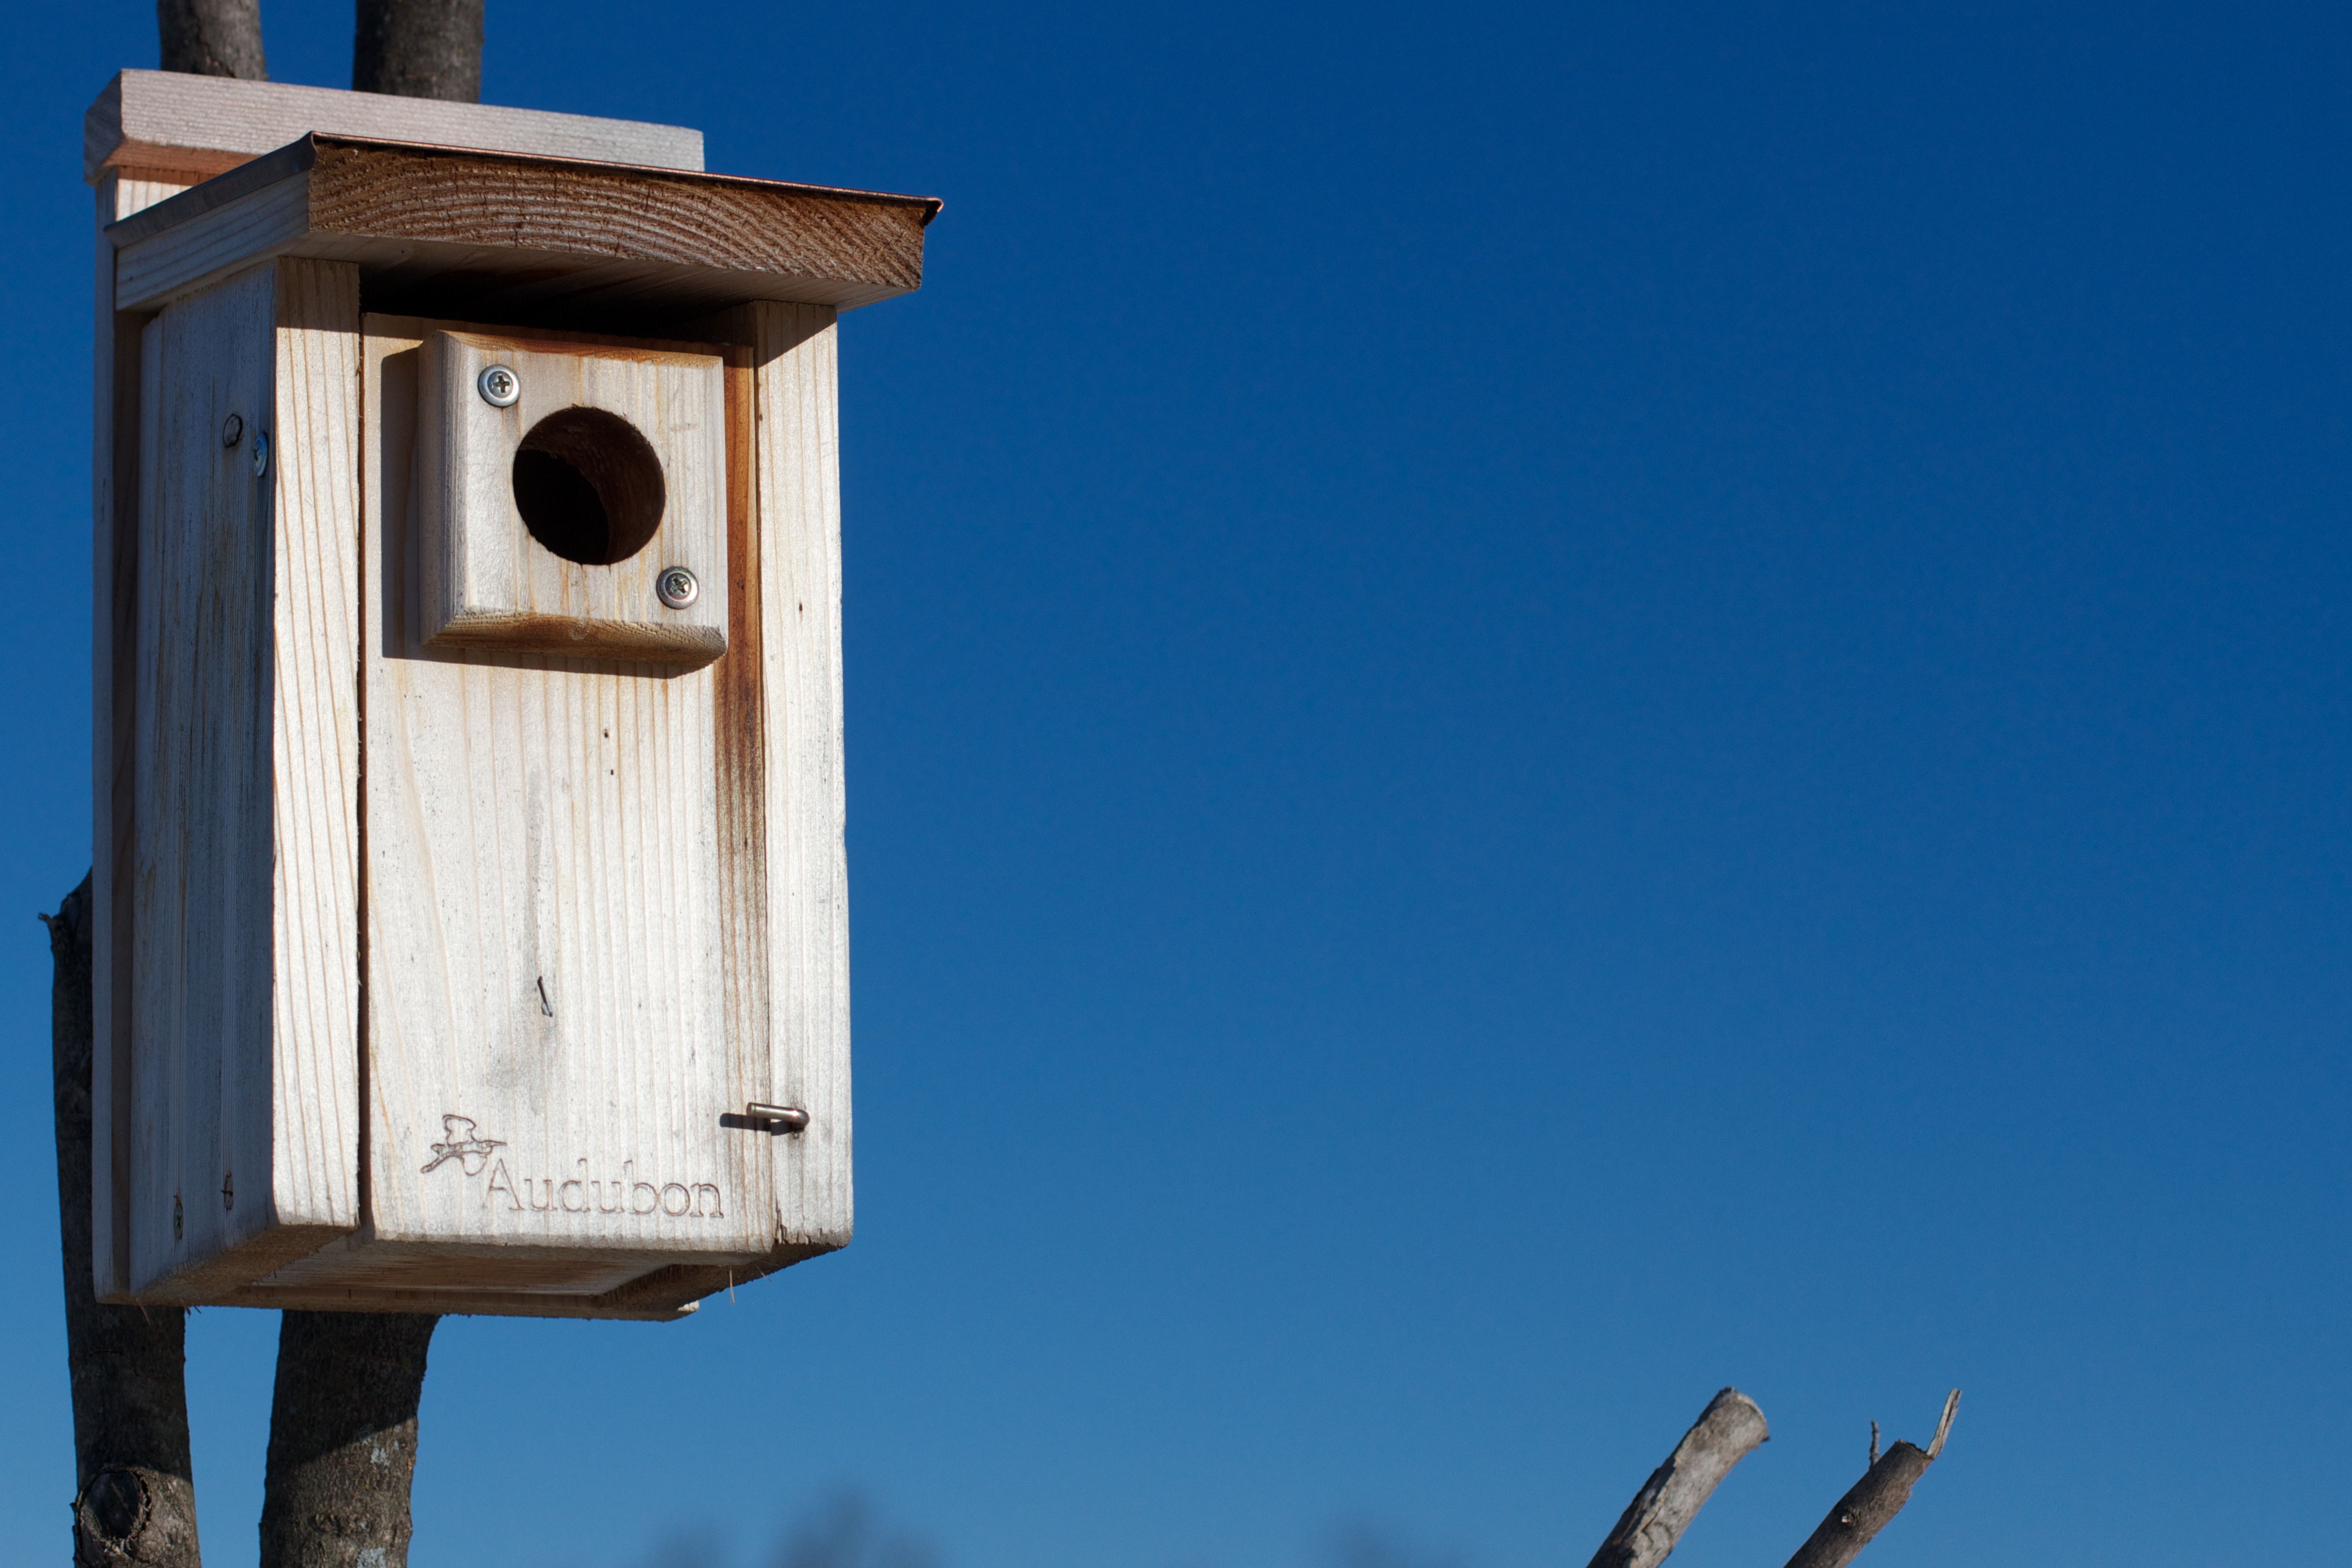
bird, wing, blue, lighting, cool image